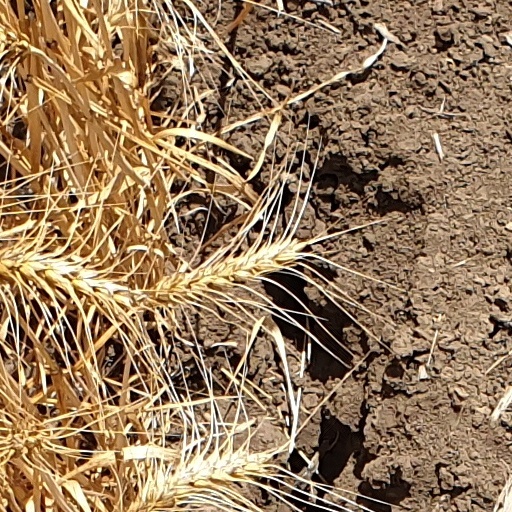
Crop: wheat